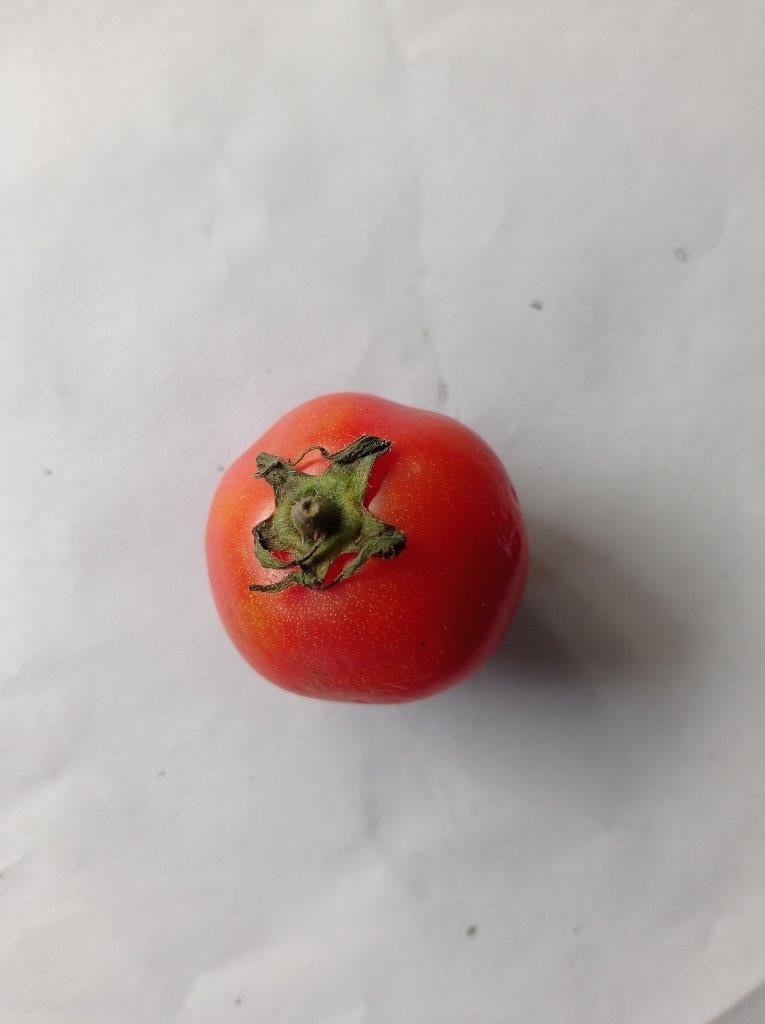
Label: Fresh